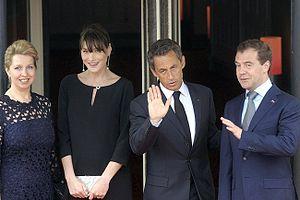
Cet article traite des relations entre la France et la Russie. La France a une ambassade à Moscou tandis que la Russie a une ambassade à Paris.